Pahaquarry Copper Mine

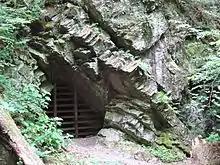
Adit Number 1

The Pahaquarry Copper Mine is an abandoned copper mine located on the west side of Kittatinny Mountain presently in Hardwick Township in Warren County, New Jersey in the United States. Active mining was attempted for brief periods during the mid-eighteenth, mid-nineteenth, and early twentieth centuries but was never successful despite developments in mining technology and improving mineral extraction methods. Such ventures were not profitable as the ore extracted proved to be of too low a concentration of copper. This site incorporates the mining ruins, hiking trails, and nearby waterfalls, and is located within the Delaware Water Gap National Recreation Area and administered by the National Park Service. It was added to the National Register of Historic Places in 1980 as a contributing property to the Old Mine Road Historic District.